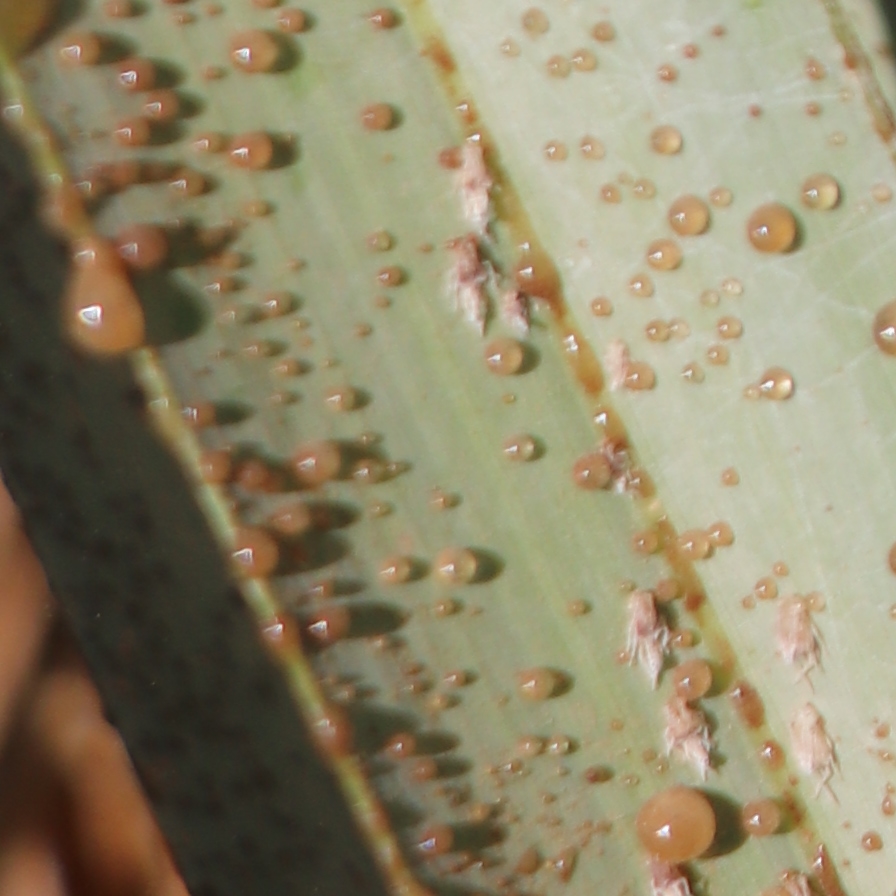
Label: Dubas